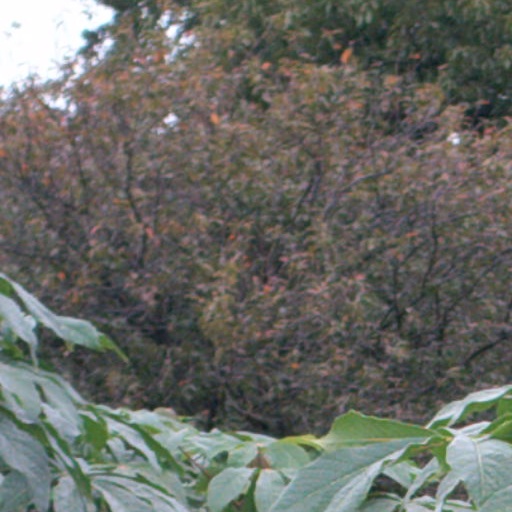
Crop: cassava